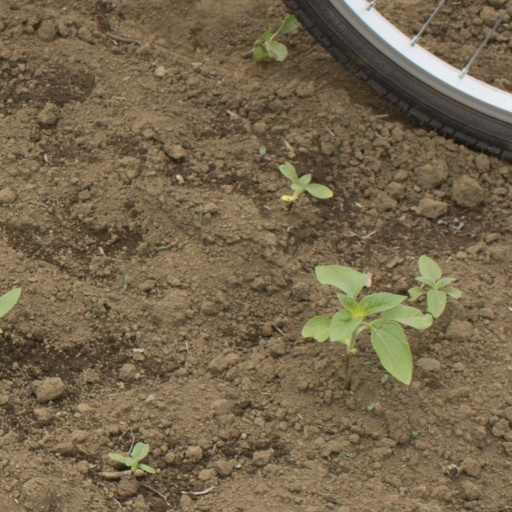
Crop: Jerusalem artichoke